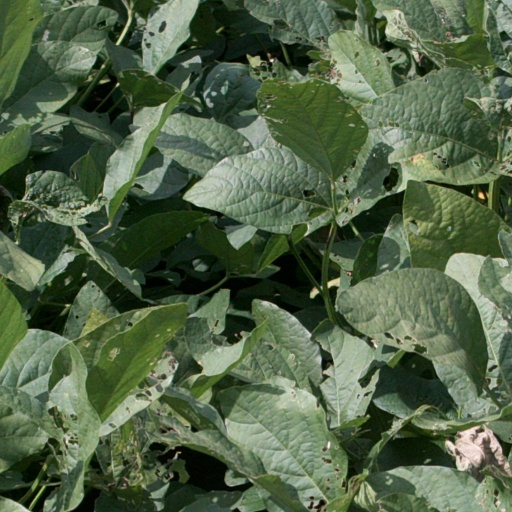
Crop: soybean